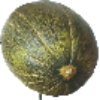
Label: Melon Piel de Sapo 1